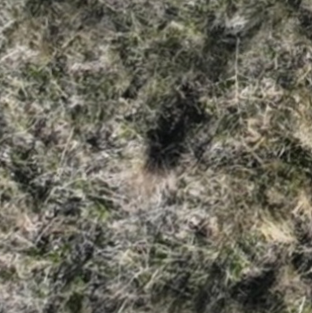
Month: october